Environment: real
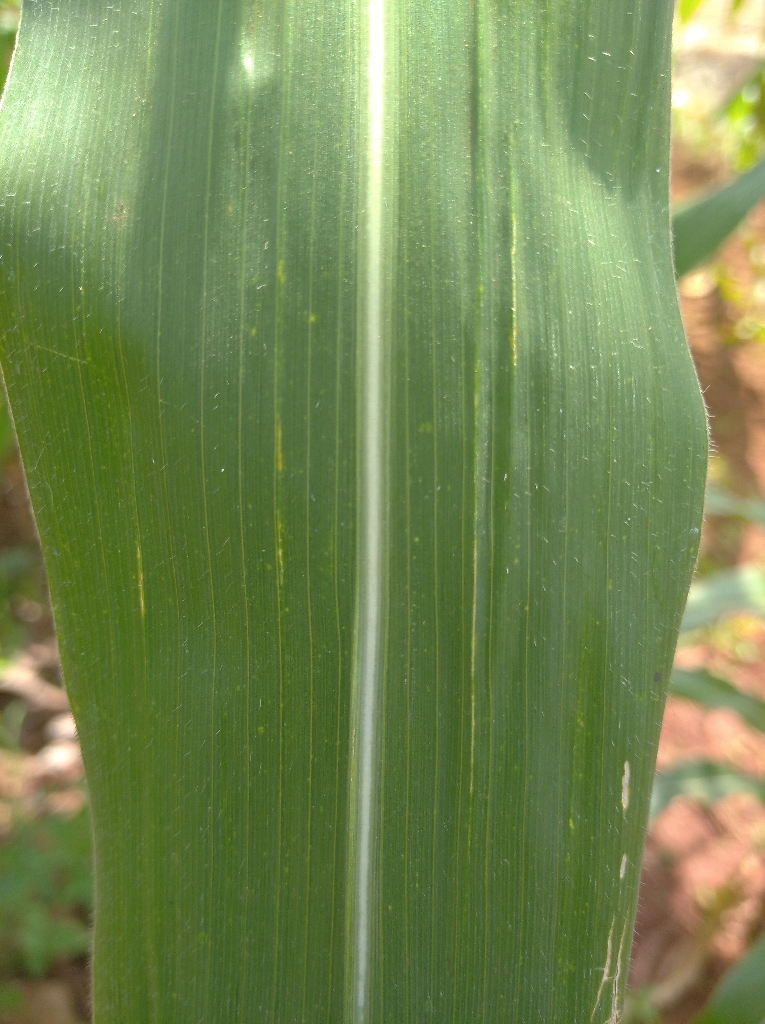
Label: healthy